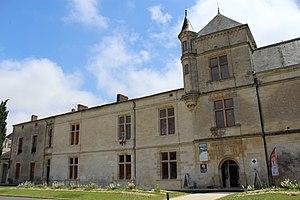
Coulonges-sur-l'Autize est une commune française, située dans le département des Deux-Sèvres en région Nouvelle-Aquitaine.
Le château de Coulonges-sur-l'Autize est un château de style Renaissance, bâti entre 1522 et 1568, qui se dresse sur la commune de Coulonges-sur-l'Autize dans le département des Deux-Sèvres. Il abrite actuellement les services de la mairie. Ce bâtiment est l'un des grands modèles de l'architecture Renaissance en Poitou.